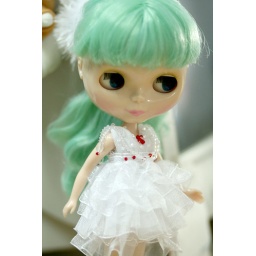
Lily in white dress 5